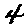
Label: 4